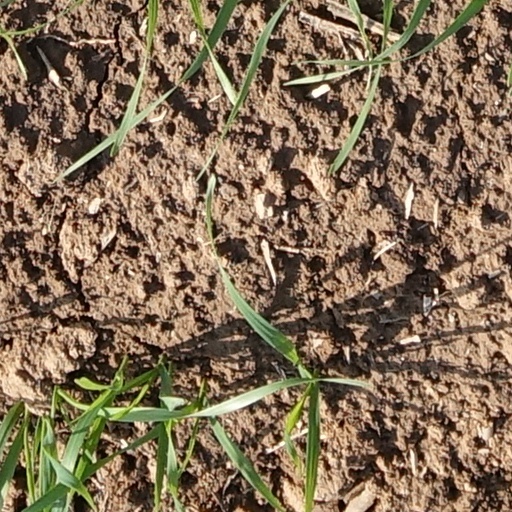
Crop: wheat